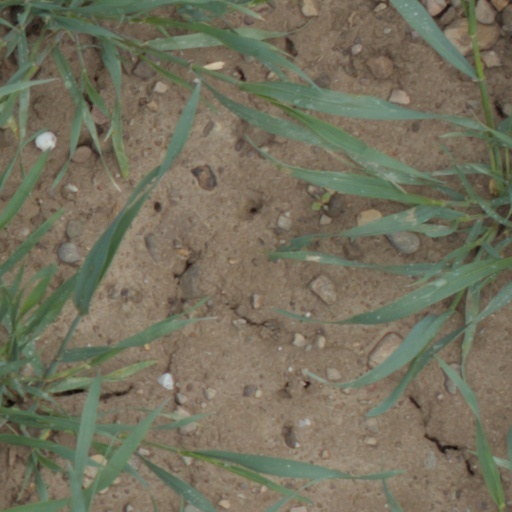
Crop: wheat